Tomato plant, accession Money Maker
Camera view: bottom (45 deg); turntable rotation: 120 degrees
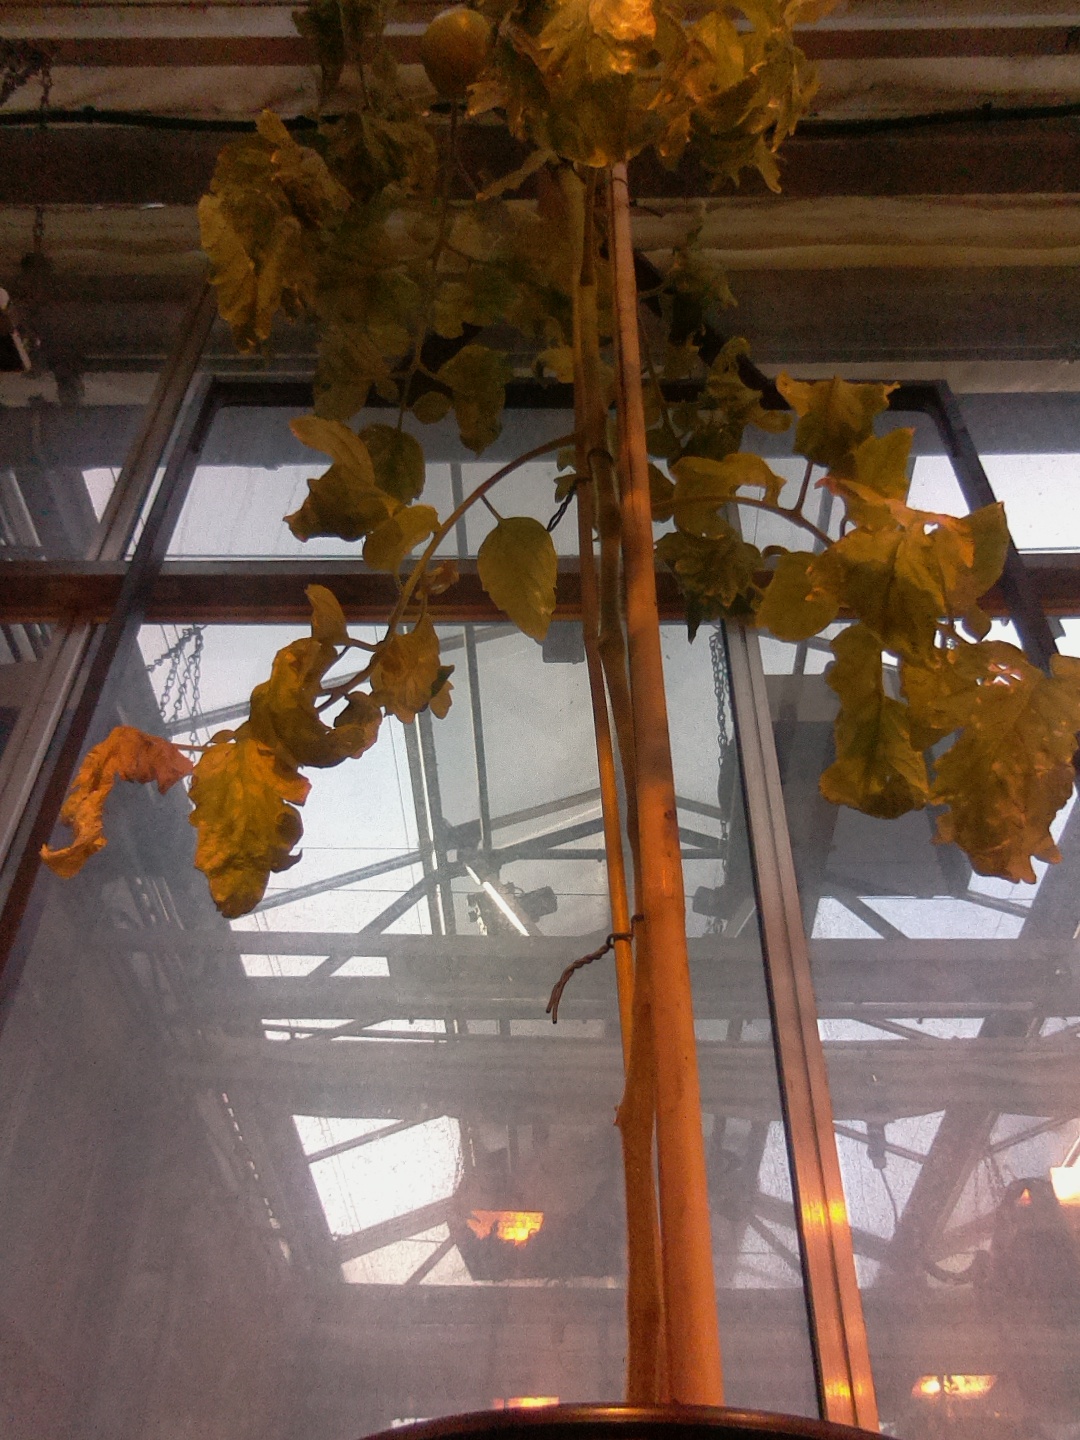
BBCH growth stage 79: 90% -100% of final fruit size